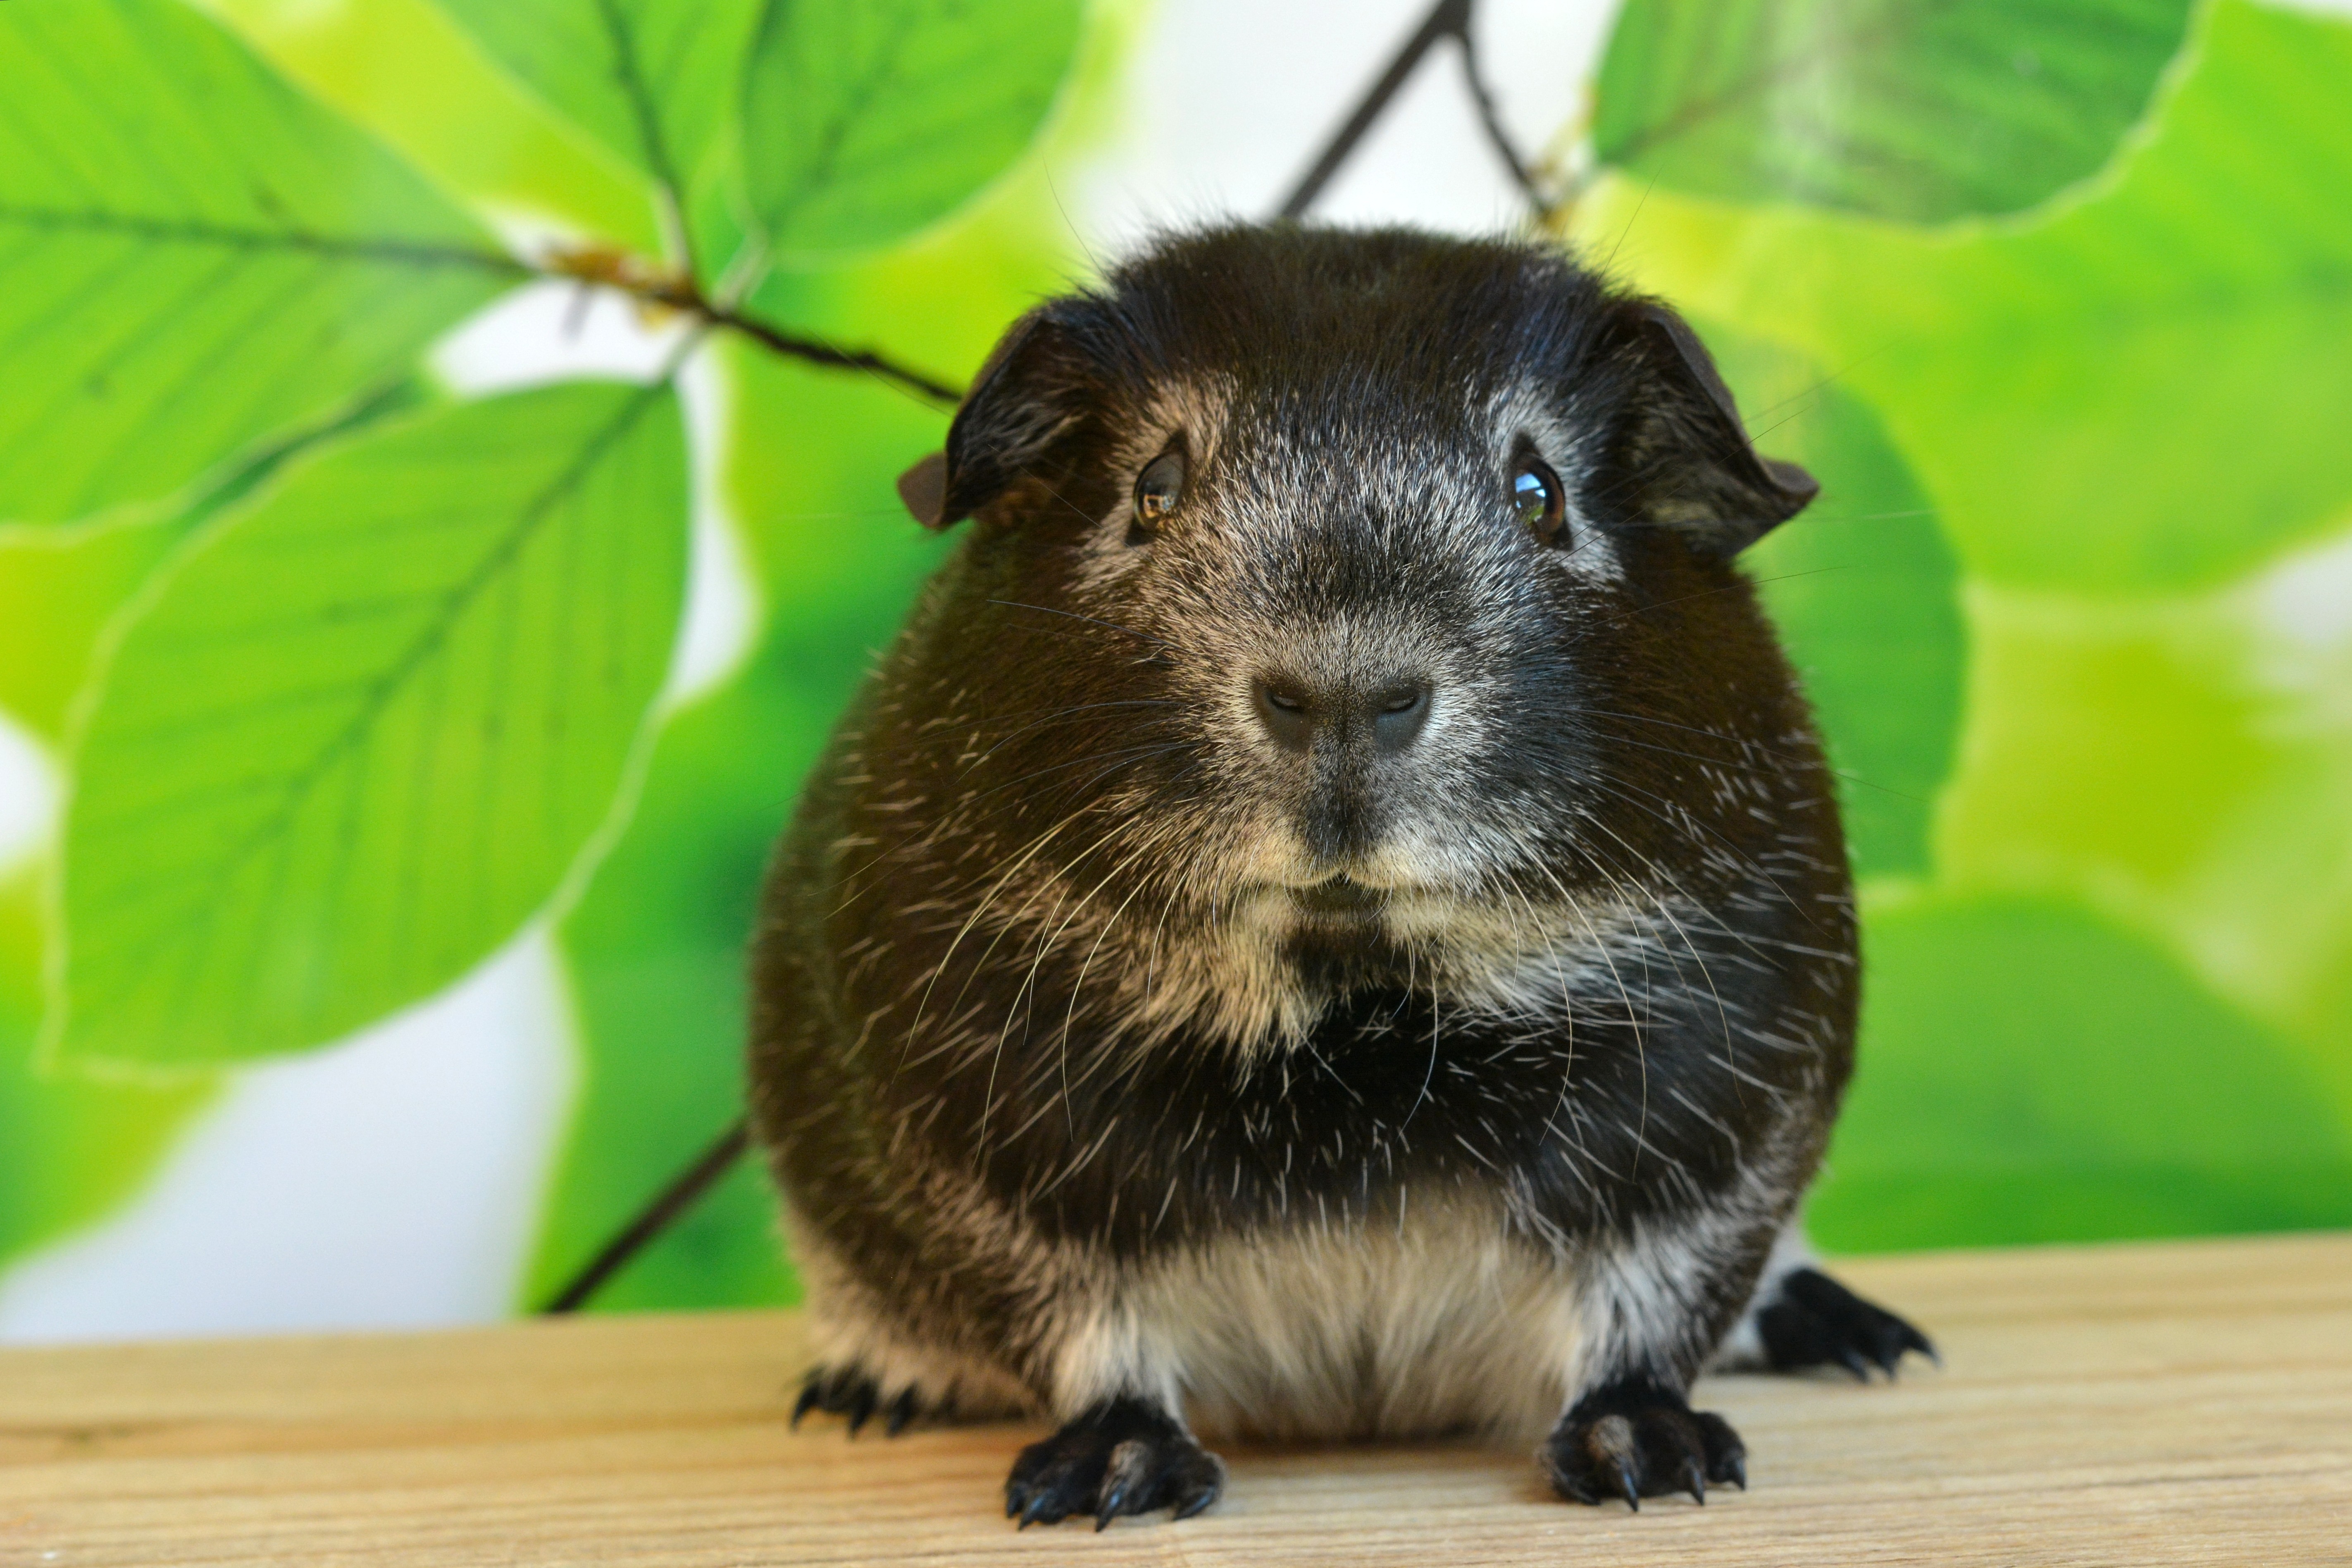
animal, cute, pet, small, mammal, rodent, fauna, guinea pig, whiskers, vertebrate, nager, young animal, silver fox, smooth hair, gerbil, degu, muridae, black and white loh